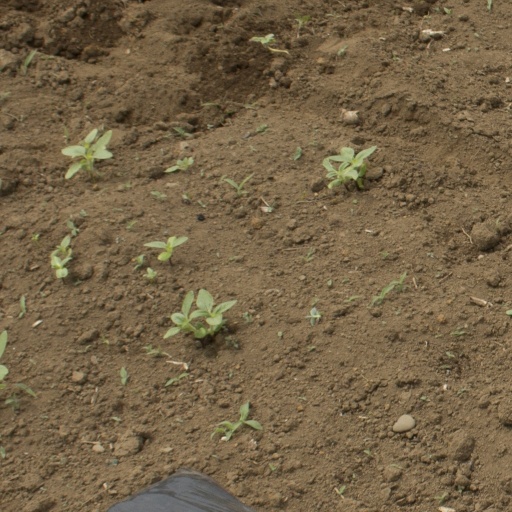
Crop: Jerusalem artichoke